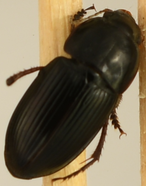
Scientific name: Anisodactylus dulcicollis
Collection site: Blandy Experimental Farm Site (BLAN), plot BLAN_003